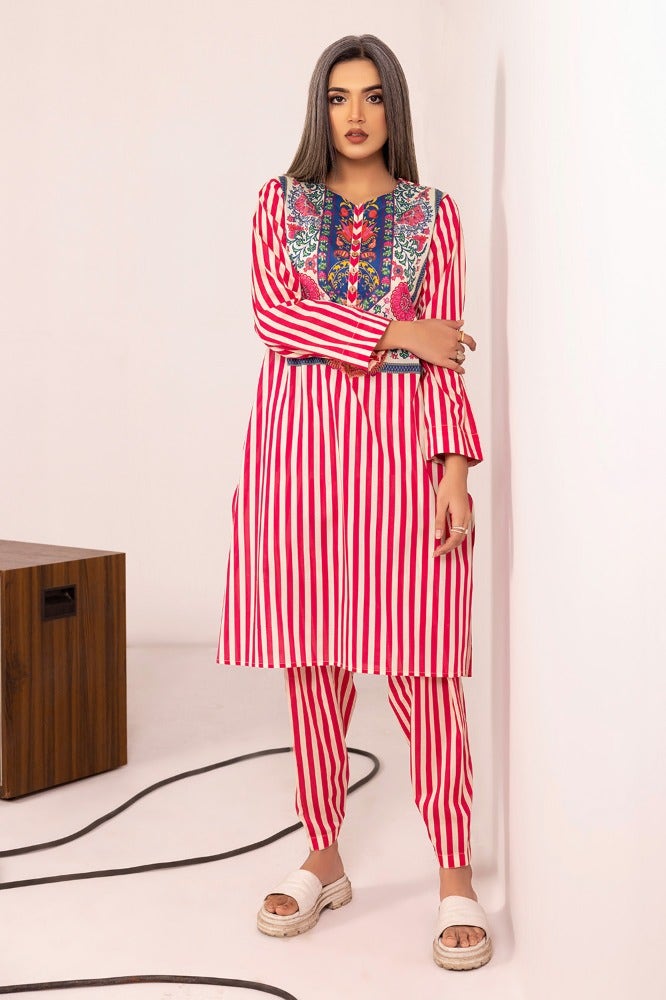
red khan embroidered stripe tunic